Coat of arms of the Prince of Wales

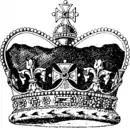
The British heir-apparent's coronet as depicted by Hugo Gerard Ströhl

The coronets of the Prince and the Peers of the realm were regulated by Charles II by Royal Warrant, signed on 9 February 1661. Part of the warrant proclaimed: "Our Will and Pleasure therefore is, That the Son and Heir Apparent of the Crown for the time being, shall use and bear his Coronet composed of Crosses and Flower-de-Lized with one Arch; and in the midst a Ball and Cross, as hath our Royal Diadem".